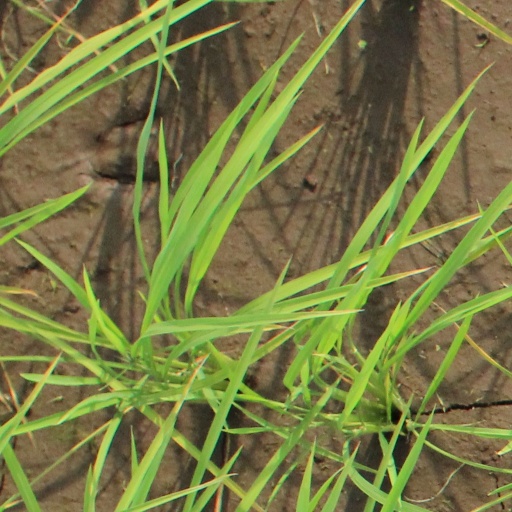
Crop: rice